History of computing hardware (1960s–present)

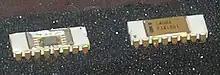

The microprocessor has origins in the MOS integrated circuit (MOS IC) chip. The MOS IC was fabricated by Fred Heiman and Steven Hofstein at RCA in 1962. Due to rapid MOSFET scaling, MOS IC chips rapidly increased in complexity at a rate predicted by Moore's law, leading to large-scale integration (LSI) with hundreds of transistors on a single MOS chip by the late 1960s. The application of MOS LSI chips to computing was the basis for the first microprocessors, as engineers began recognizing that a complete computer processor could be contained on a single MOS LSI chip.